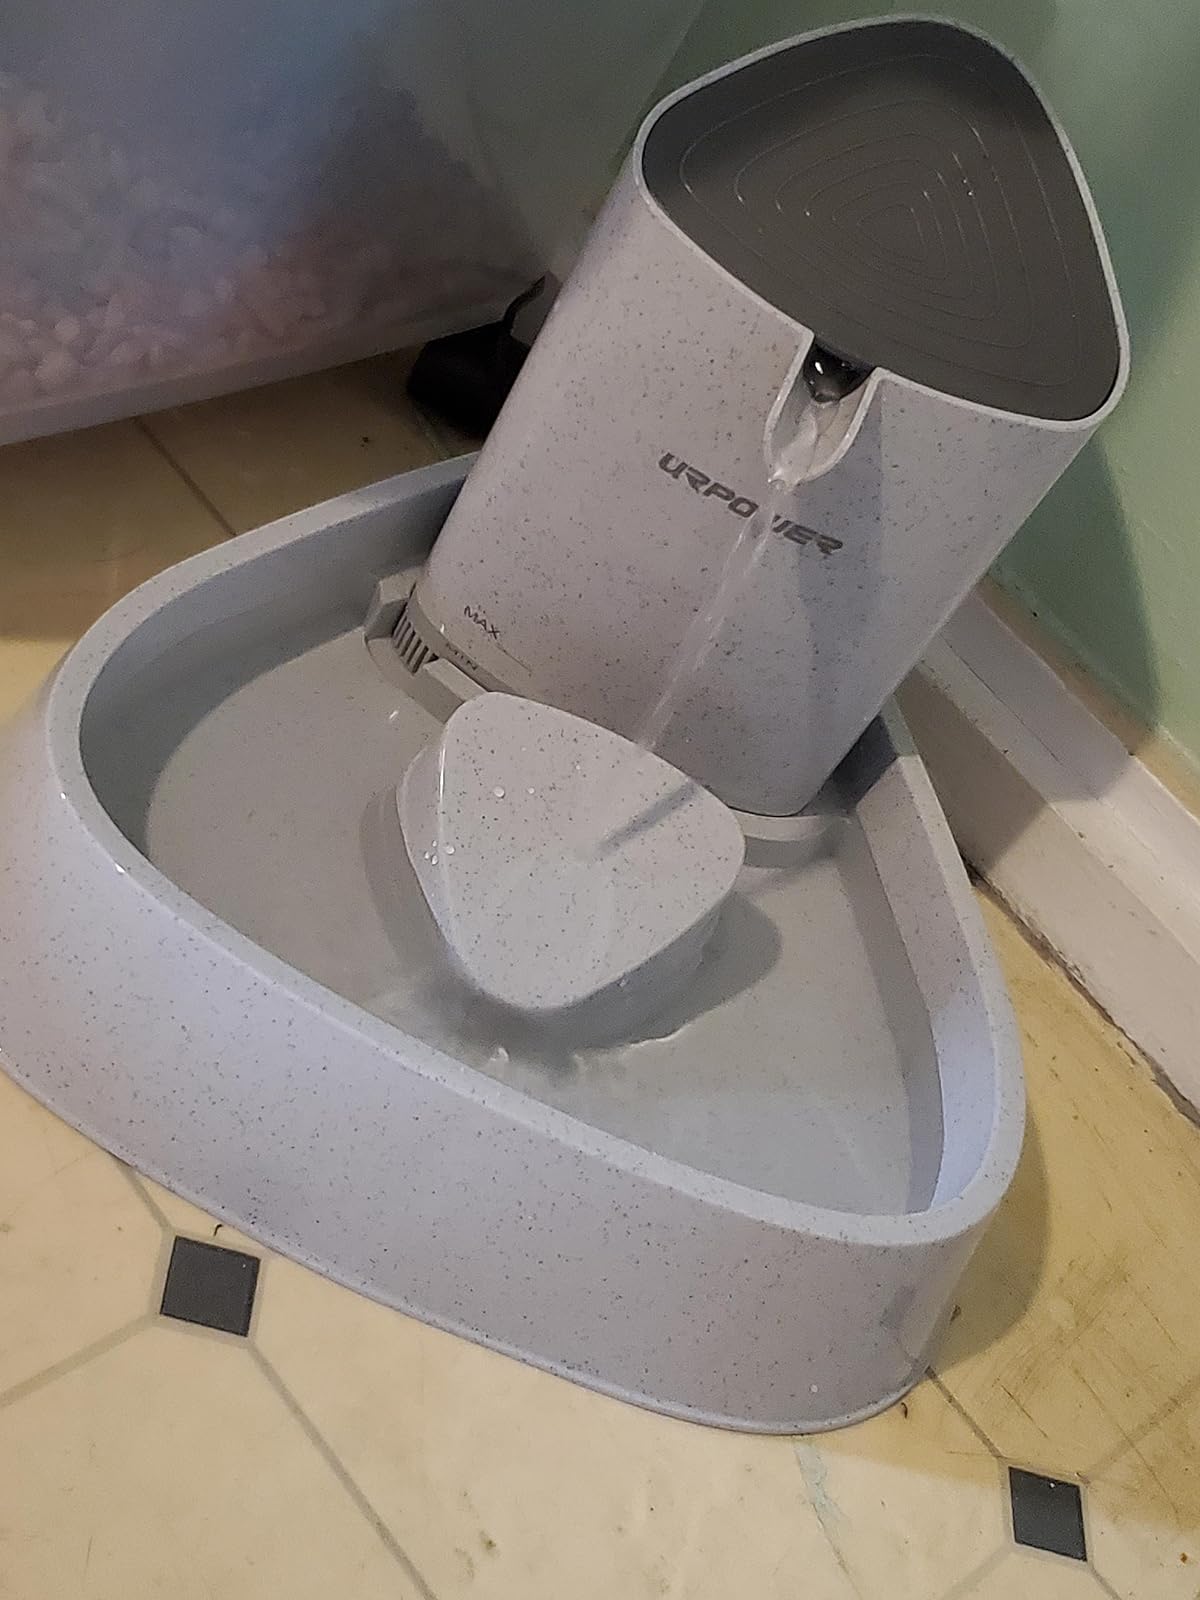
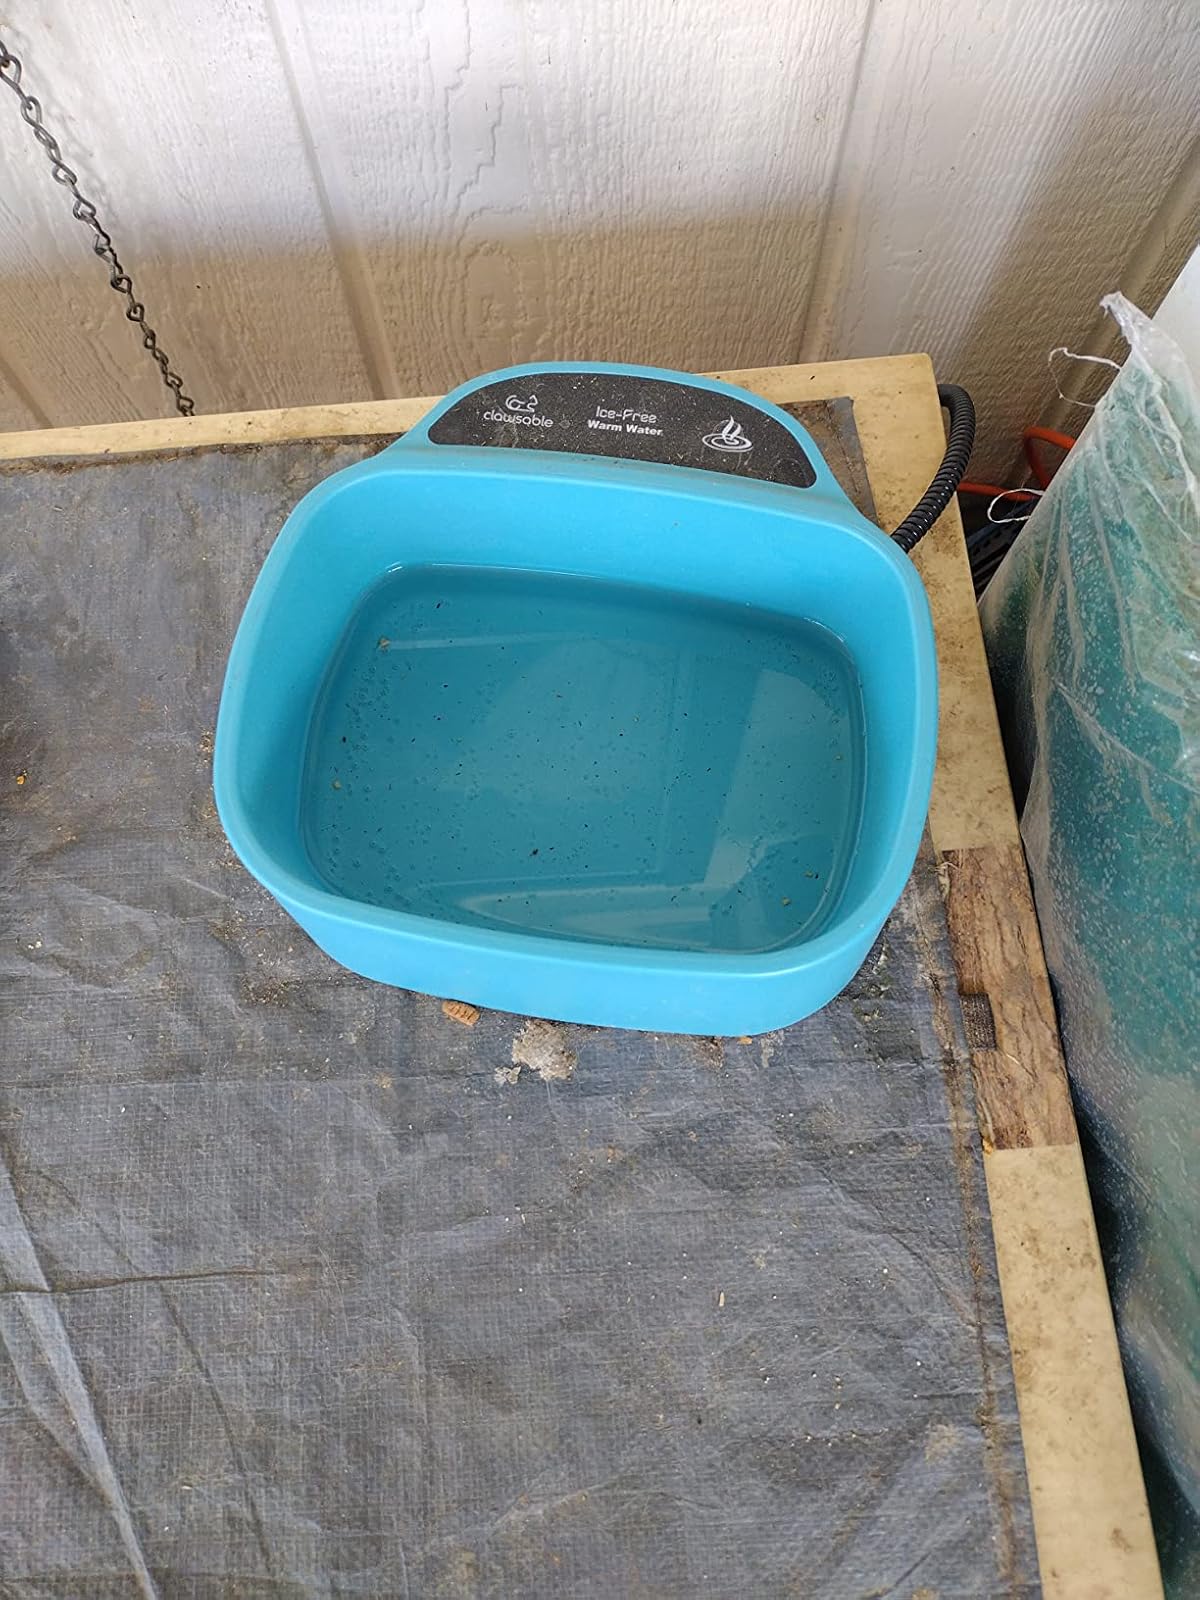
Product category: items_bowl
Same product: no